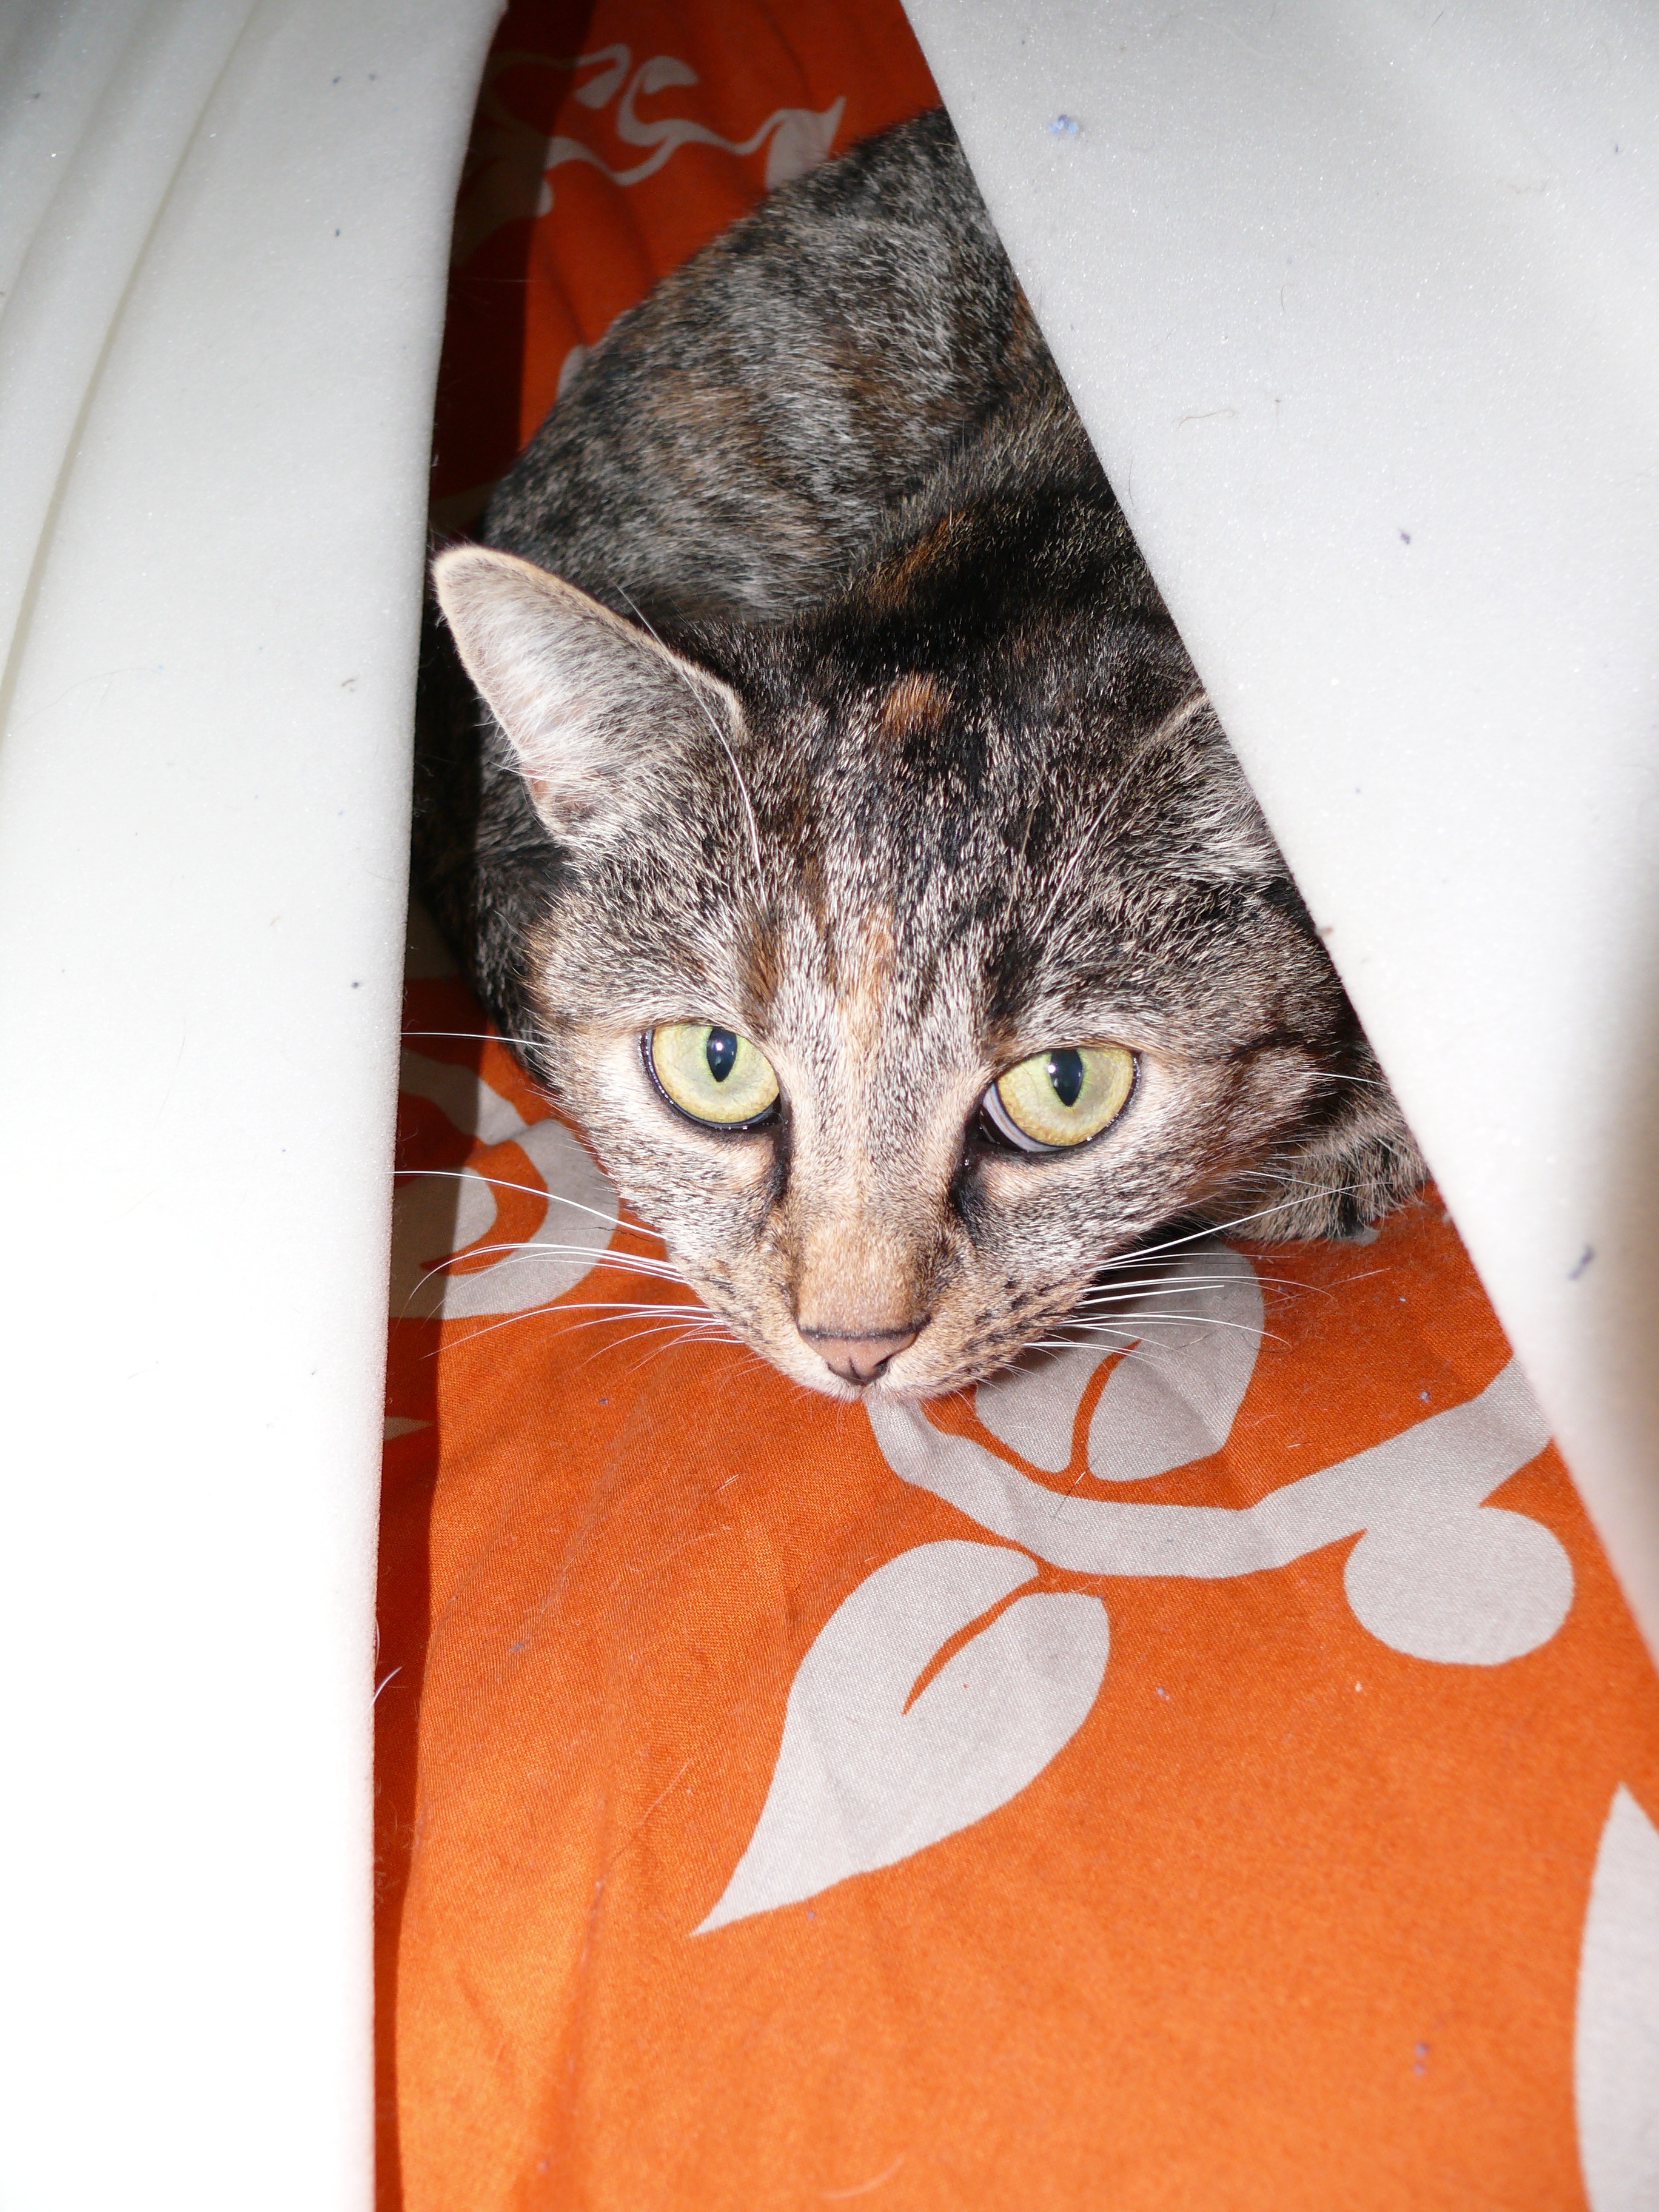
animal, profile, cat, mammal, face, whiskers, illustration, adidas, curious, cat's eyes, tabby cat, anxious, small to medium sized cats, cat like mammal